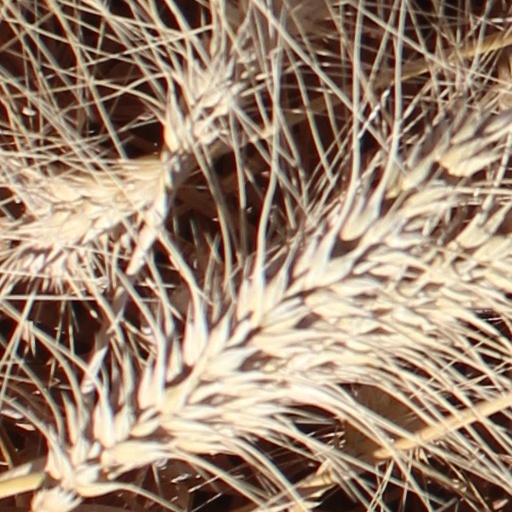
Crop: wheat